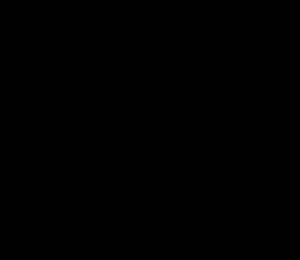
Le monogramme IHS est une abréviation et une translittération imparfaite du nom de « Jésus » en grec : Ι = J, Η = E et Σ = S.